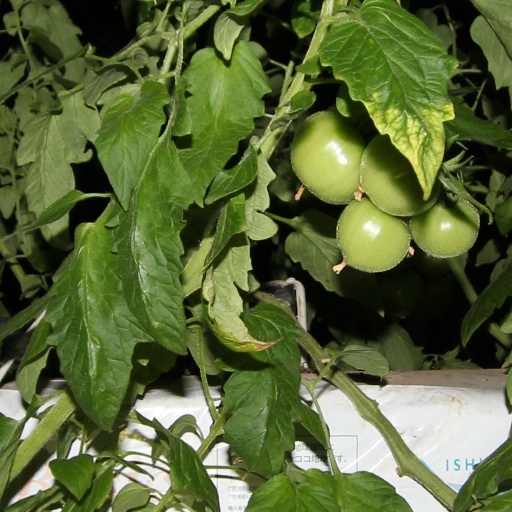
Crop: tomato